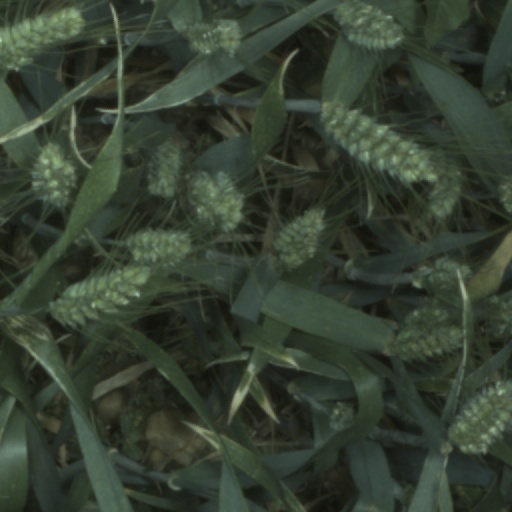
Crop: wheat